Twister Mania

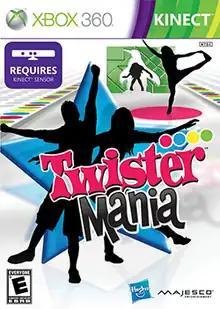
North American box art

Twister Mania launched in November 2011 for the Microsoft Kinect for Xbox 360 video game console as a digital version of the Twister board game.